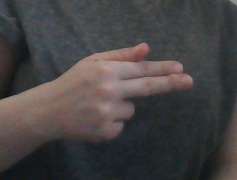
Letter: ghain